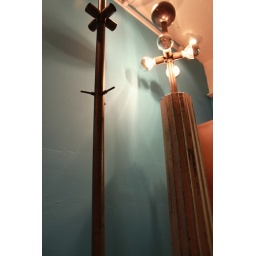
Pair of floor lamps built around sections of two antique street light columns.